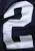
Number: 2